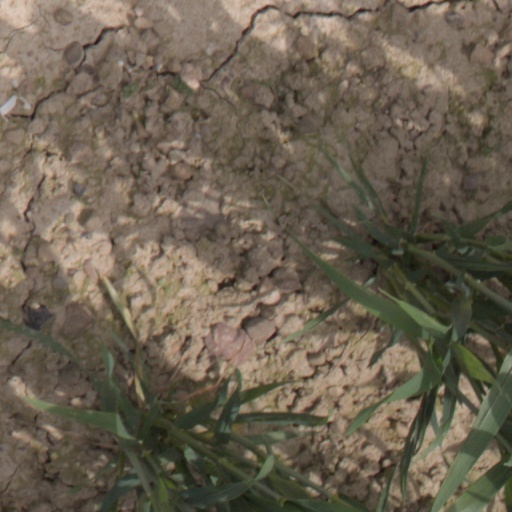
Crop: wheat